Green Mace

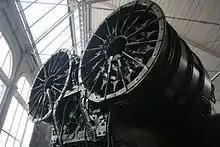
The ammunition drums on the back of Green Mace, holding 14 rounds each.

Some sources suggest that a naval version of Green Mace was planned as a new dual purpose gun for the Royal Navy's destroyers, and a twin version of the same gun intended for cruisers reached the design stage, but neither went any further, and they were cancelled in 1957.